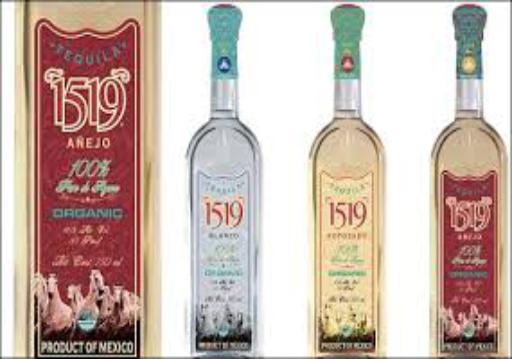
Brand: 1519 Tequila
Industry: Food